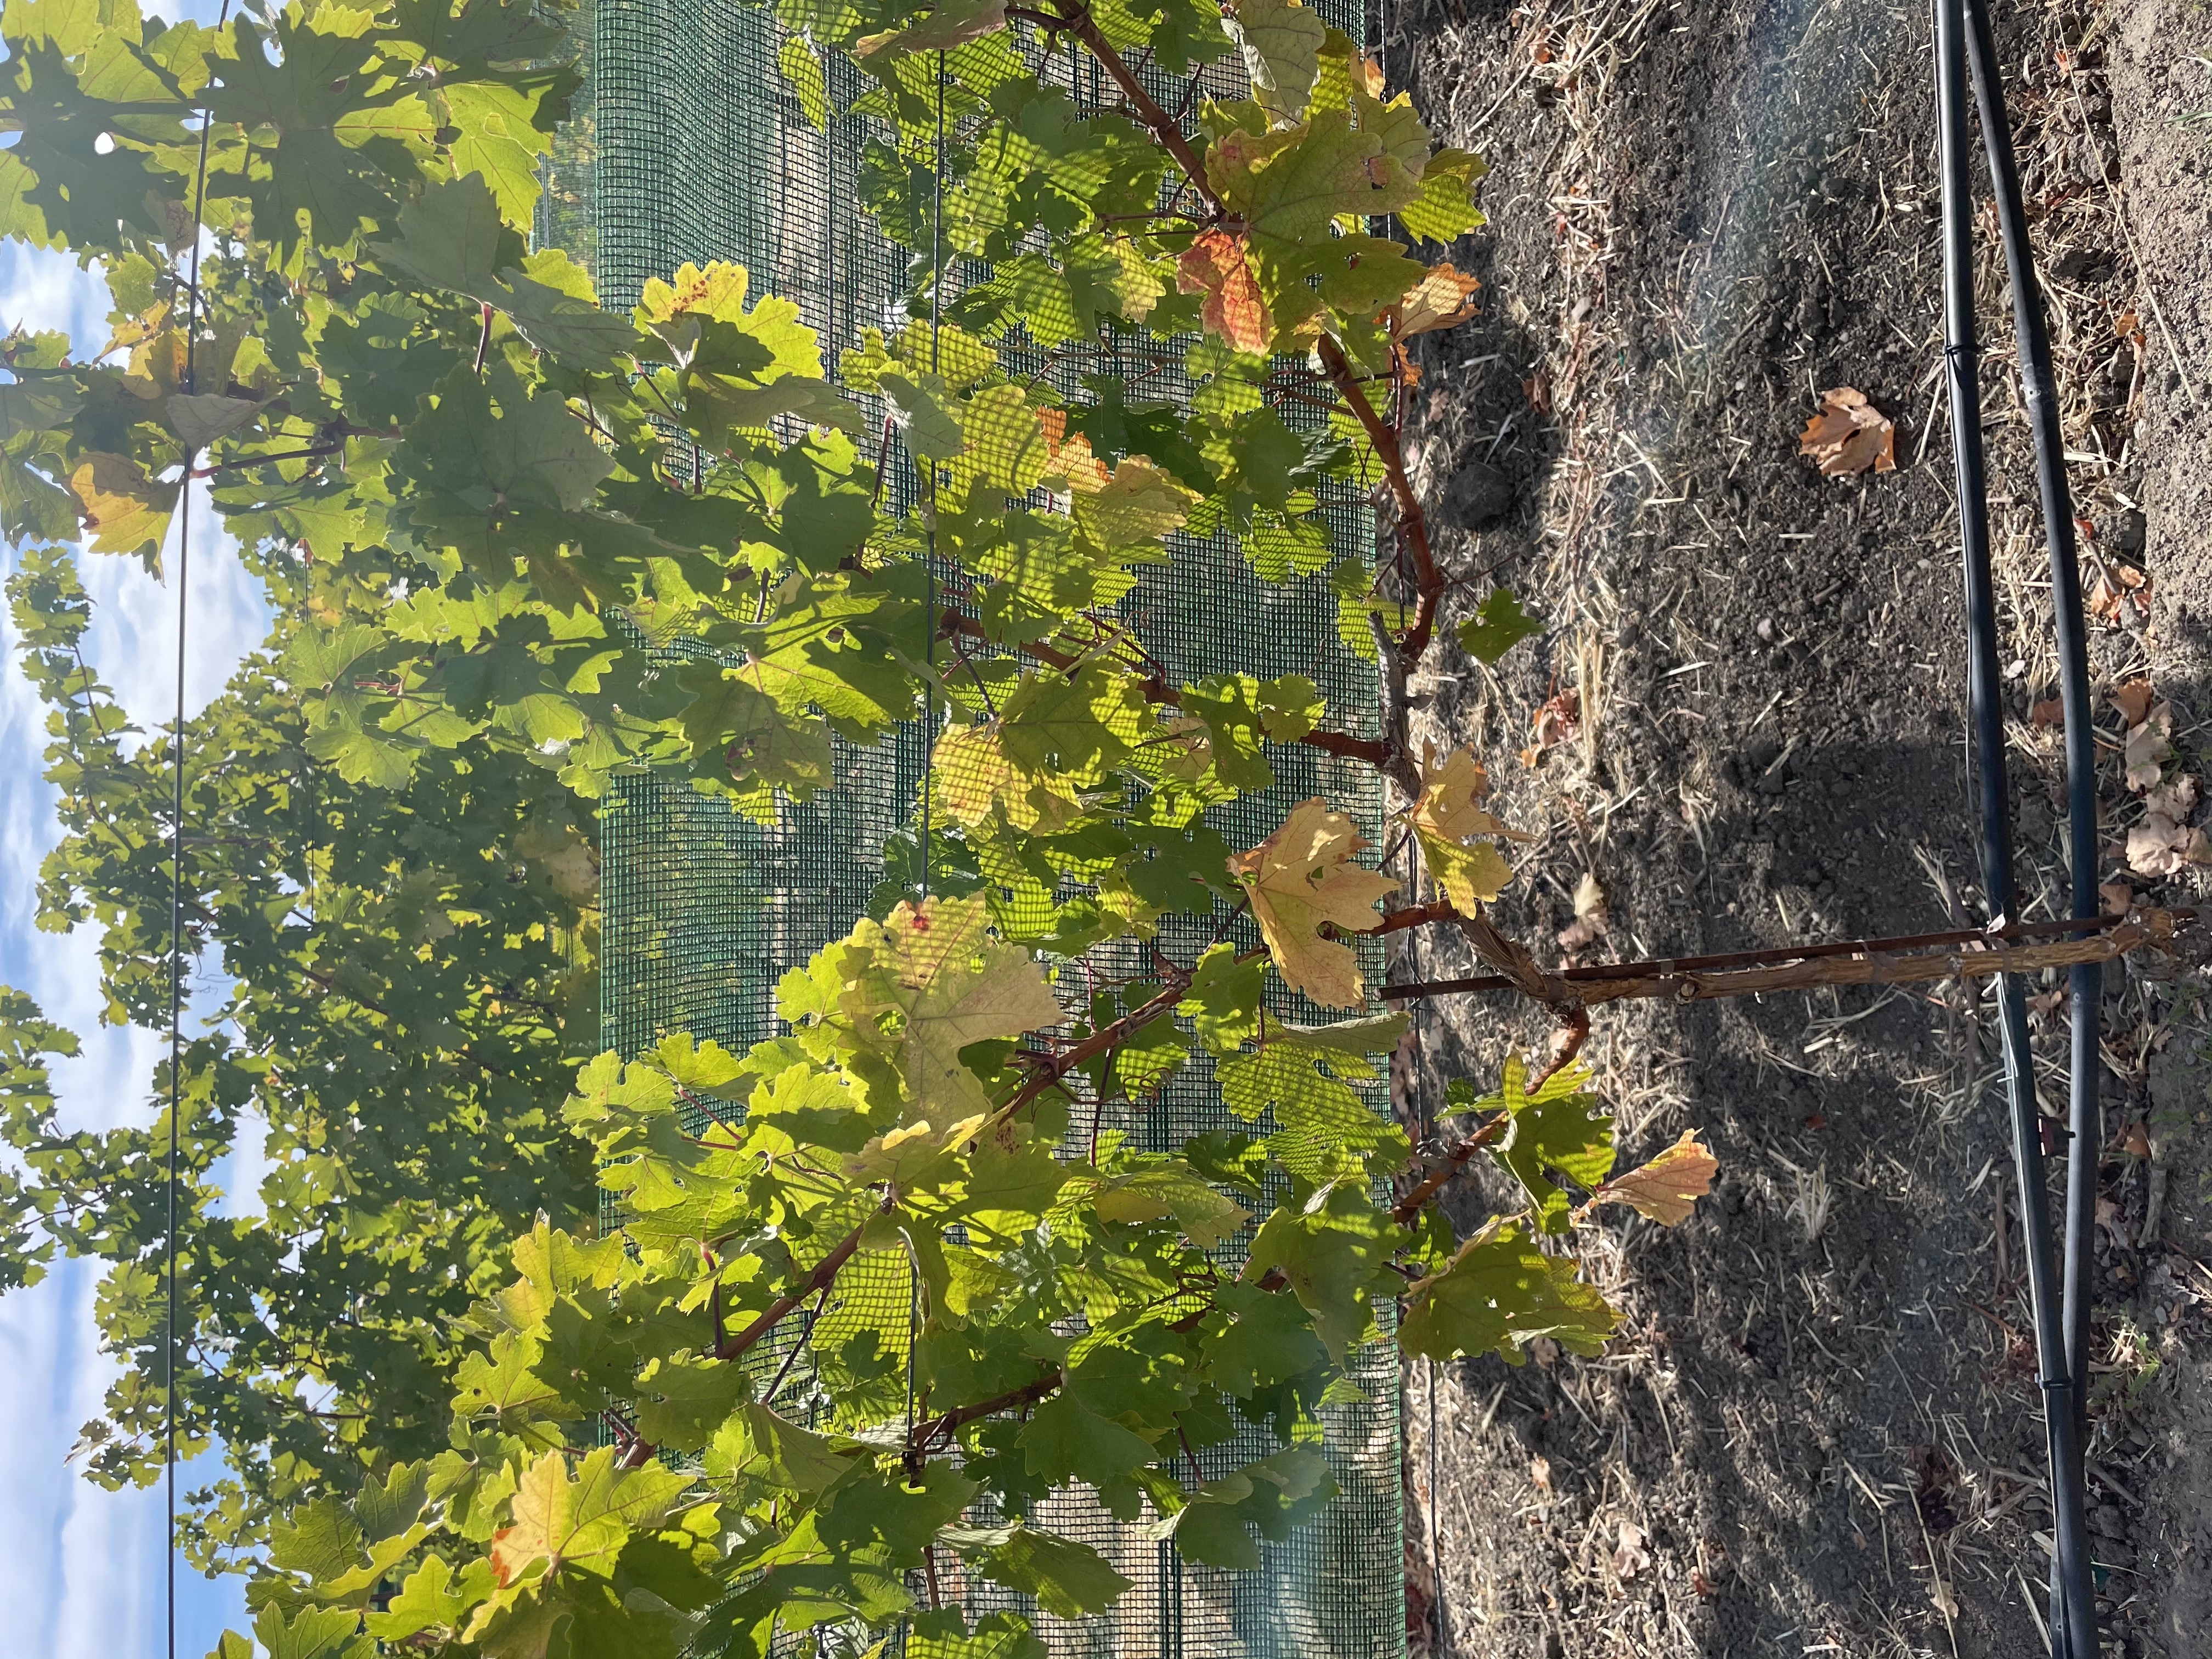
Label: No Virus